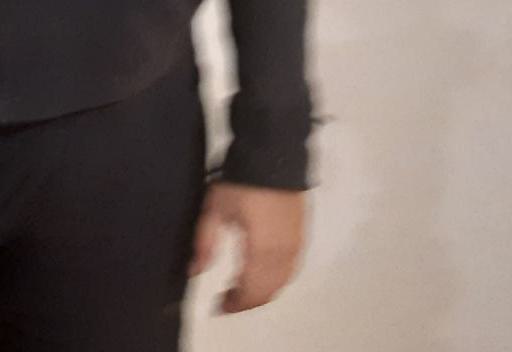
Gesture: no_gesture